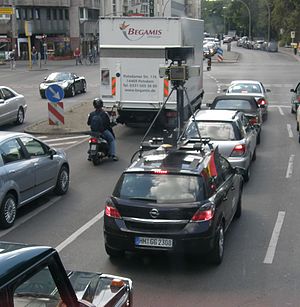
Google Earth
En bil fra Google, der indsamler detailbilleder i Berlin ca. hvert tiende meter for Google Earth og Google Maps-tjenesten Streetview
"Google Earth er et computerprogram som præsenterer satellit- og luftfotos af alle egne af Jorden som en ""virtuel"" globus. Det var tidligere kendt under navnet Keyhole, men det blev opkøbt af Google, som ændrede navnet til Google Earth.